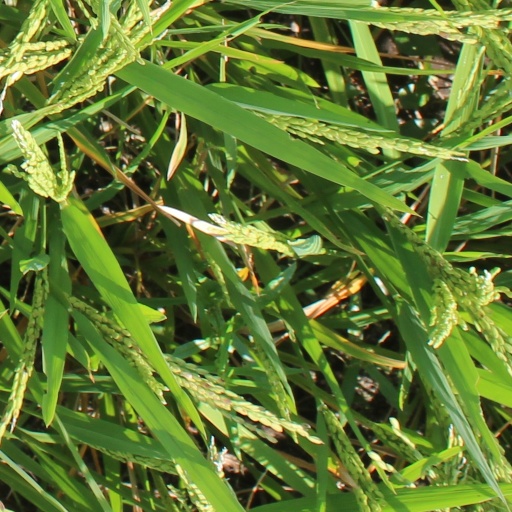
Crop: rice